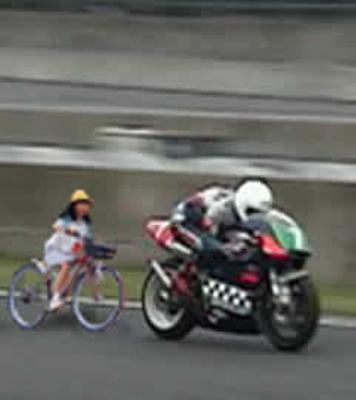
回答: どけ!オラ( ́・Д・)」